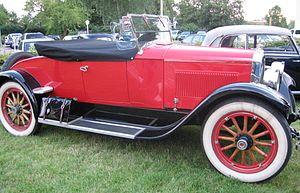
Un runabout est un véhicule léger découvert, destiné à être tracté par un cheval pour les usages quotidiens comme les courses ou la promenade et pouvant être conduit par une personne seule.